Sports in Boston

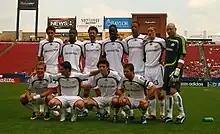
New England Revolution club photo in 2007

According to American folklore, Pilgrim fathers observed a form of soccer called pasuckuakohowog that was played by Native Americans along the Massachusetts coast as early as 1620, the earliest observance of soccer of any form in what is currently the United States.